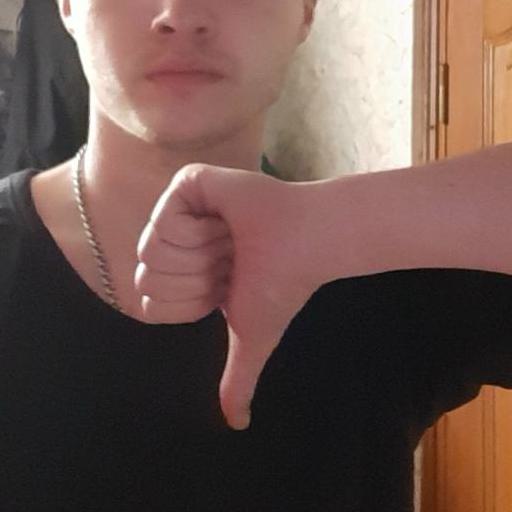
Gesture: dislike